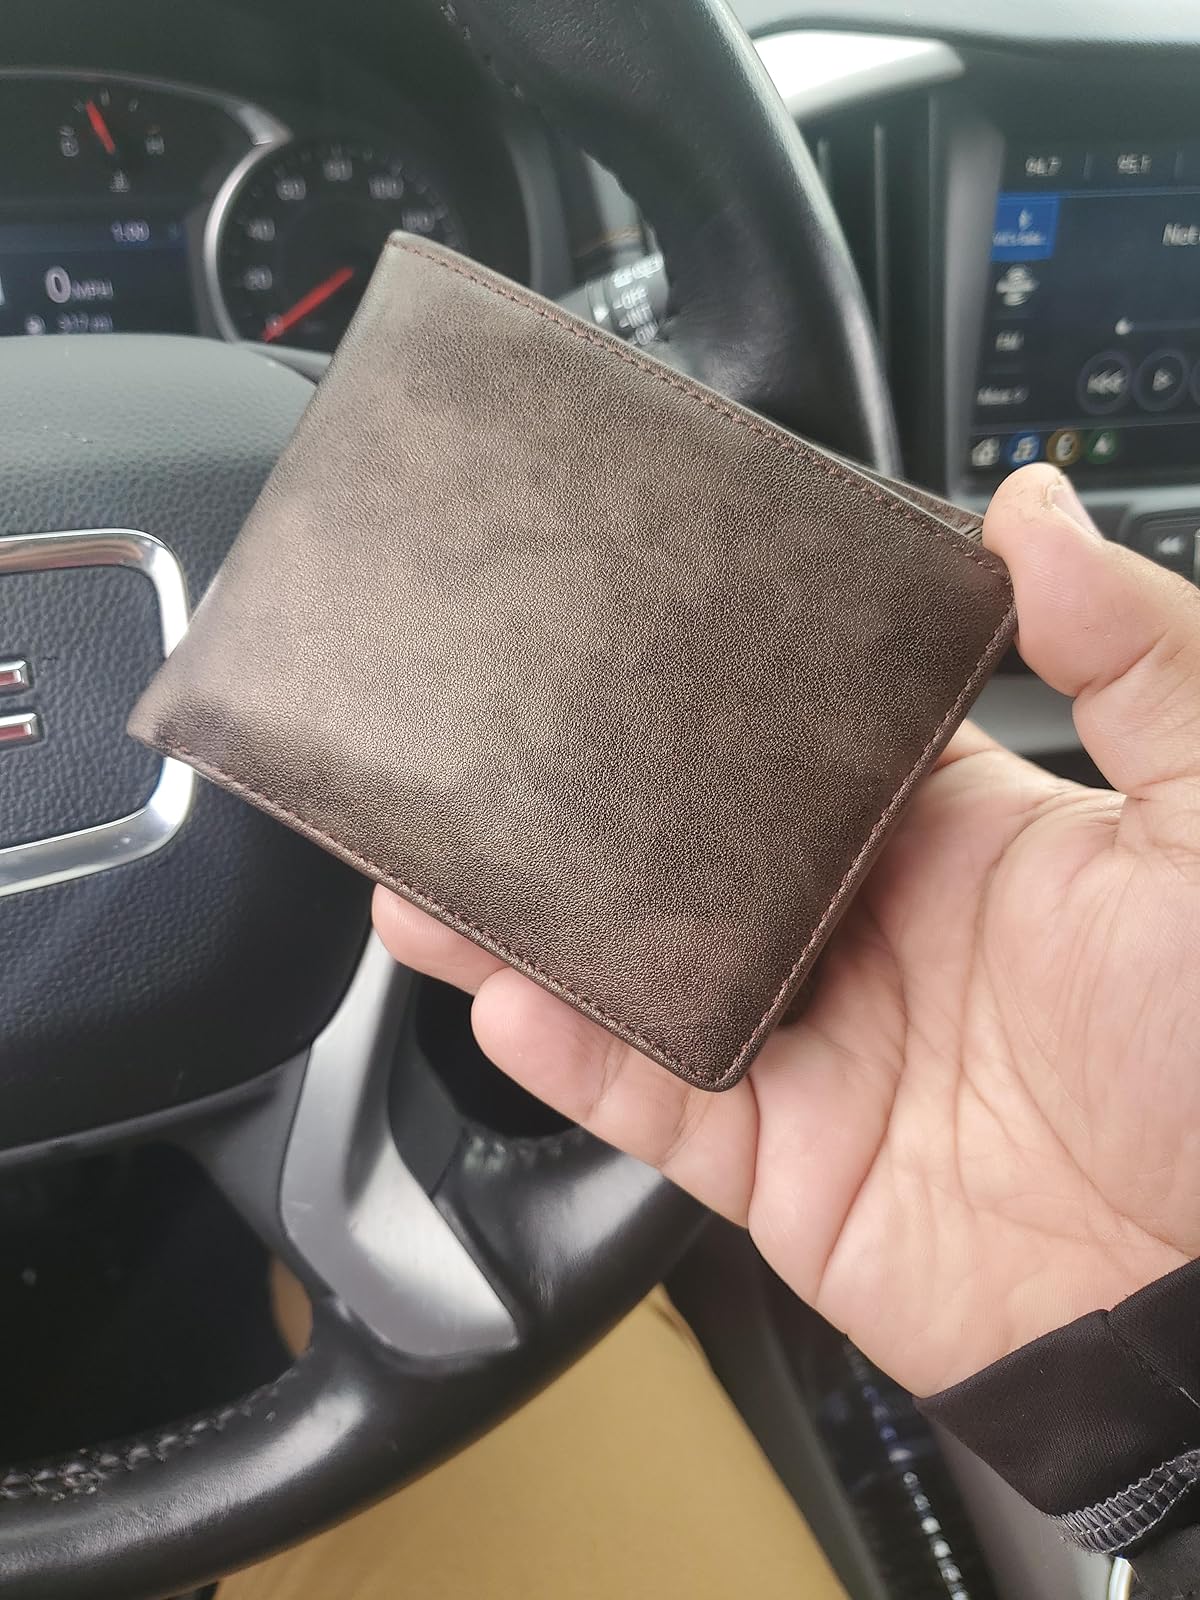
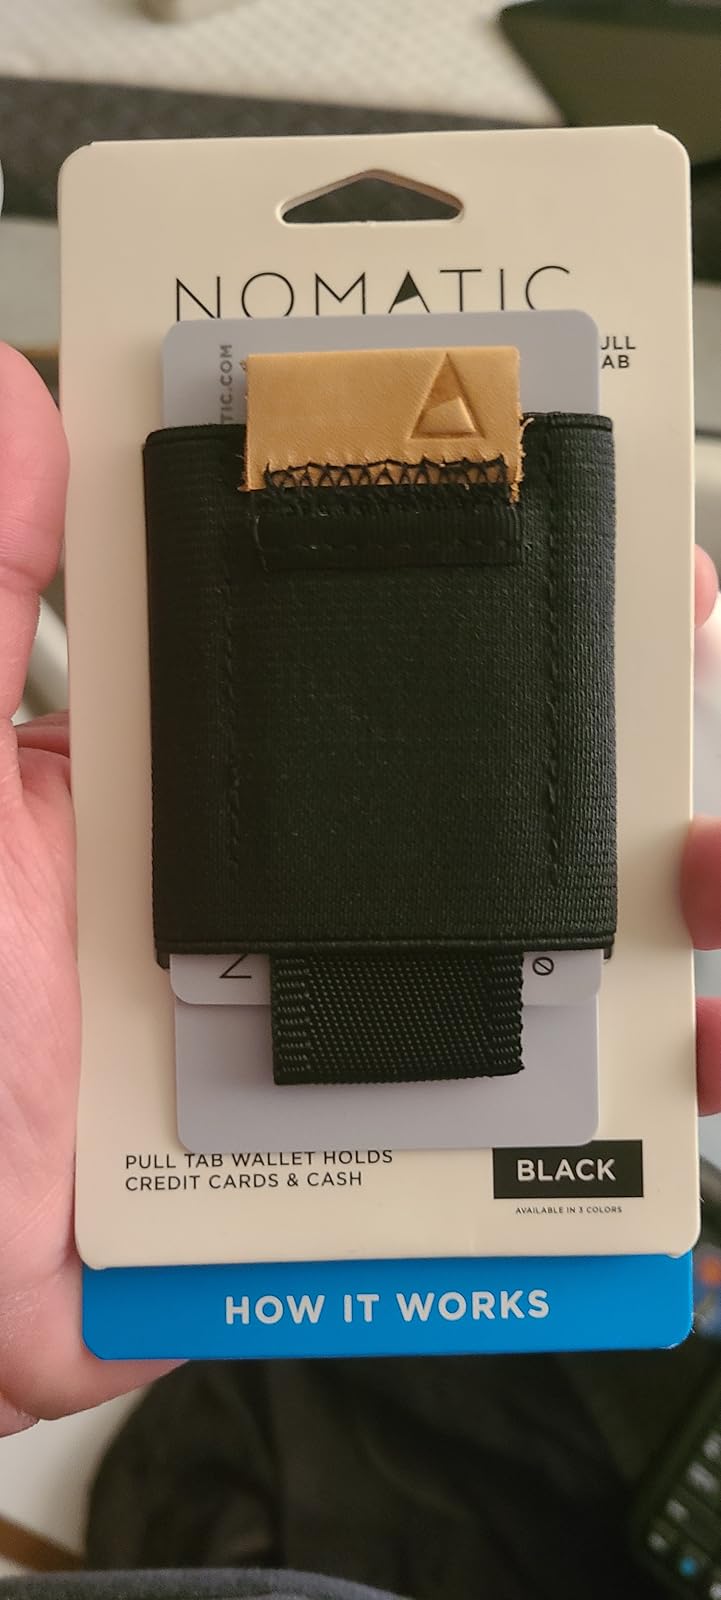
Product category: accessories_wallet
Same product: no